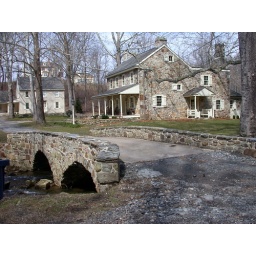
Stone house and bridge on Lower Pine Creek Road near Chester Springs, PA off Rt 401 near Horseshoe Trail